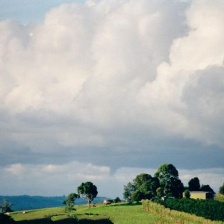
Cloud type: Cumulus